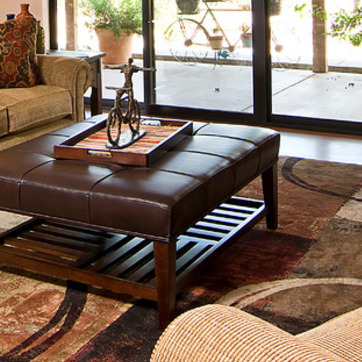
Material: leather